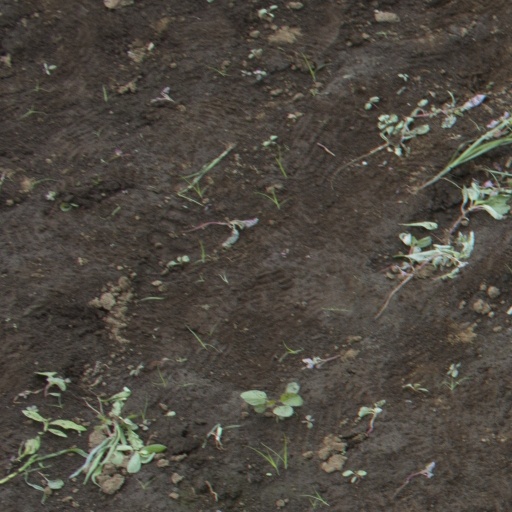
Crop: soybean